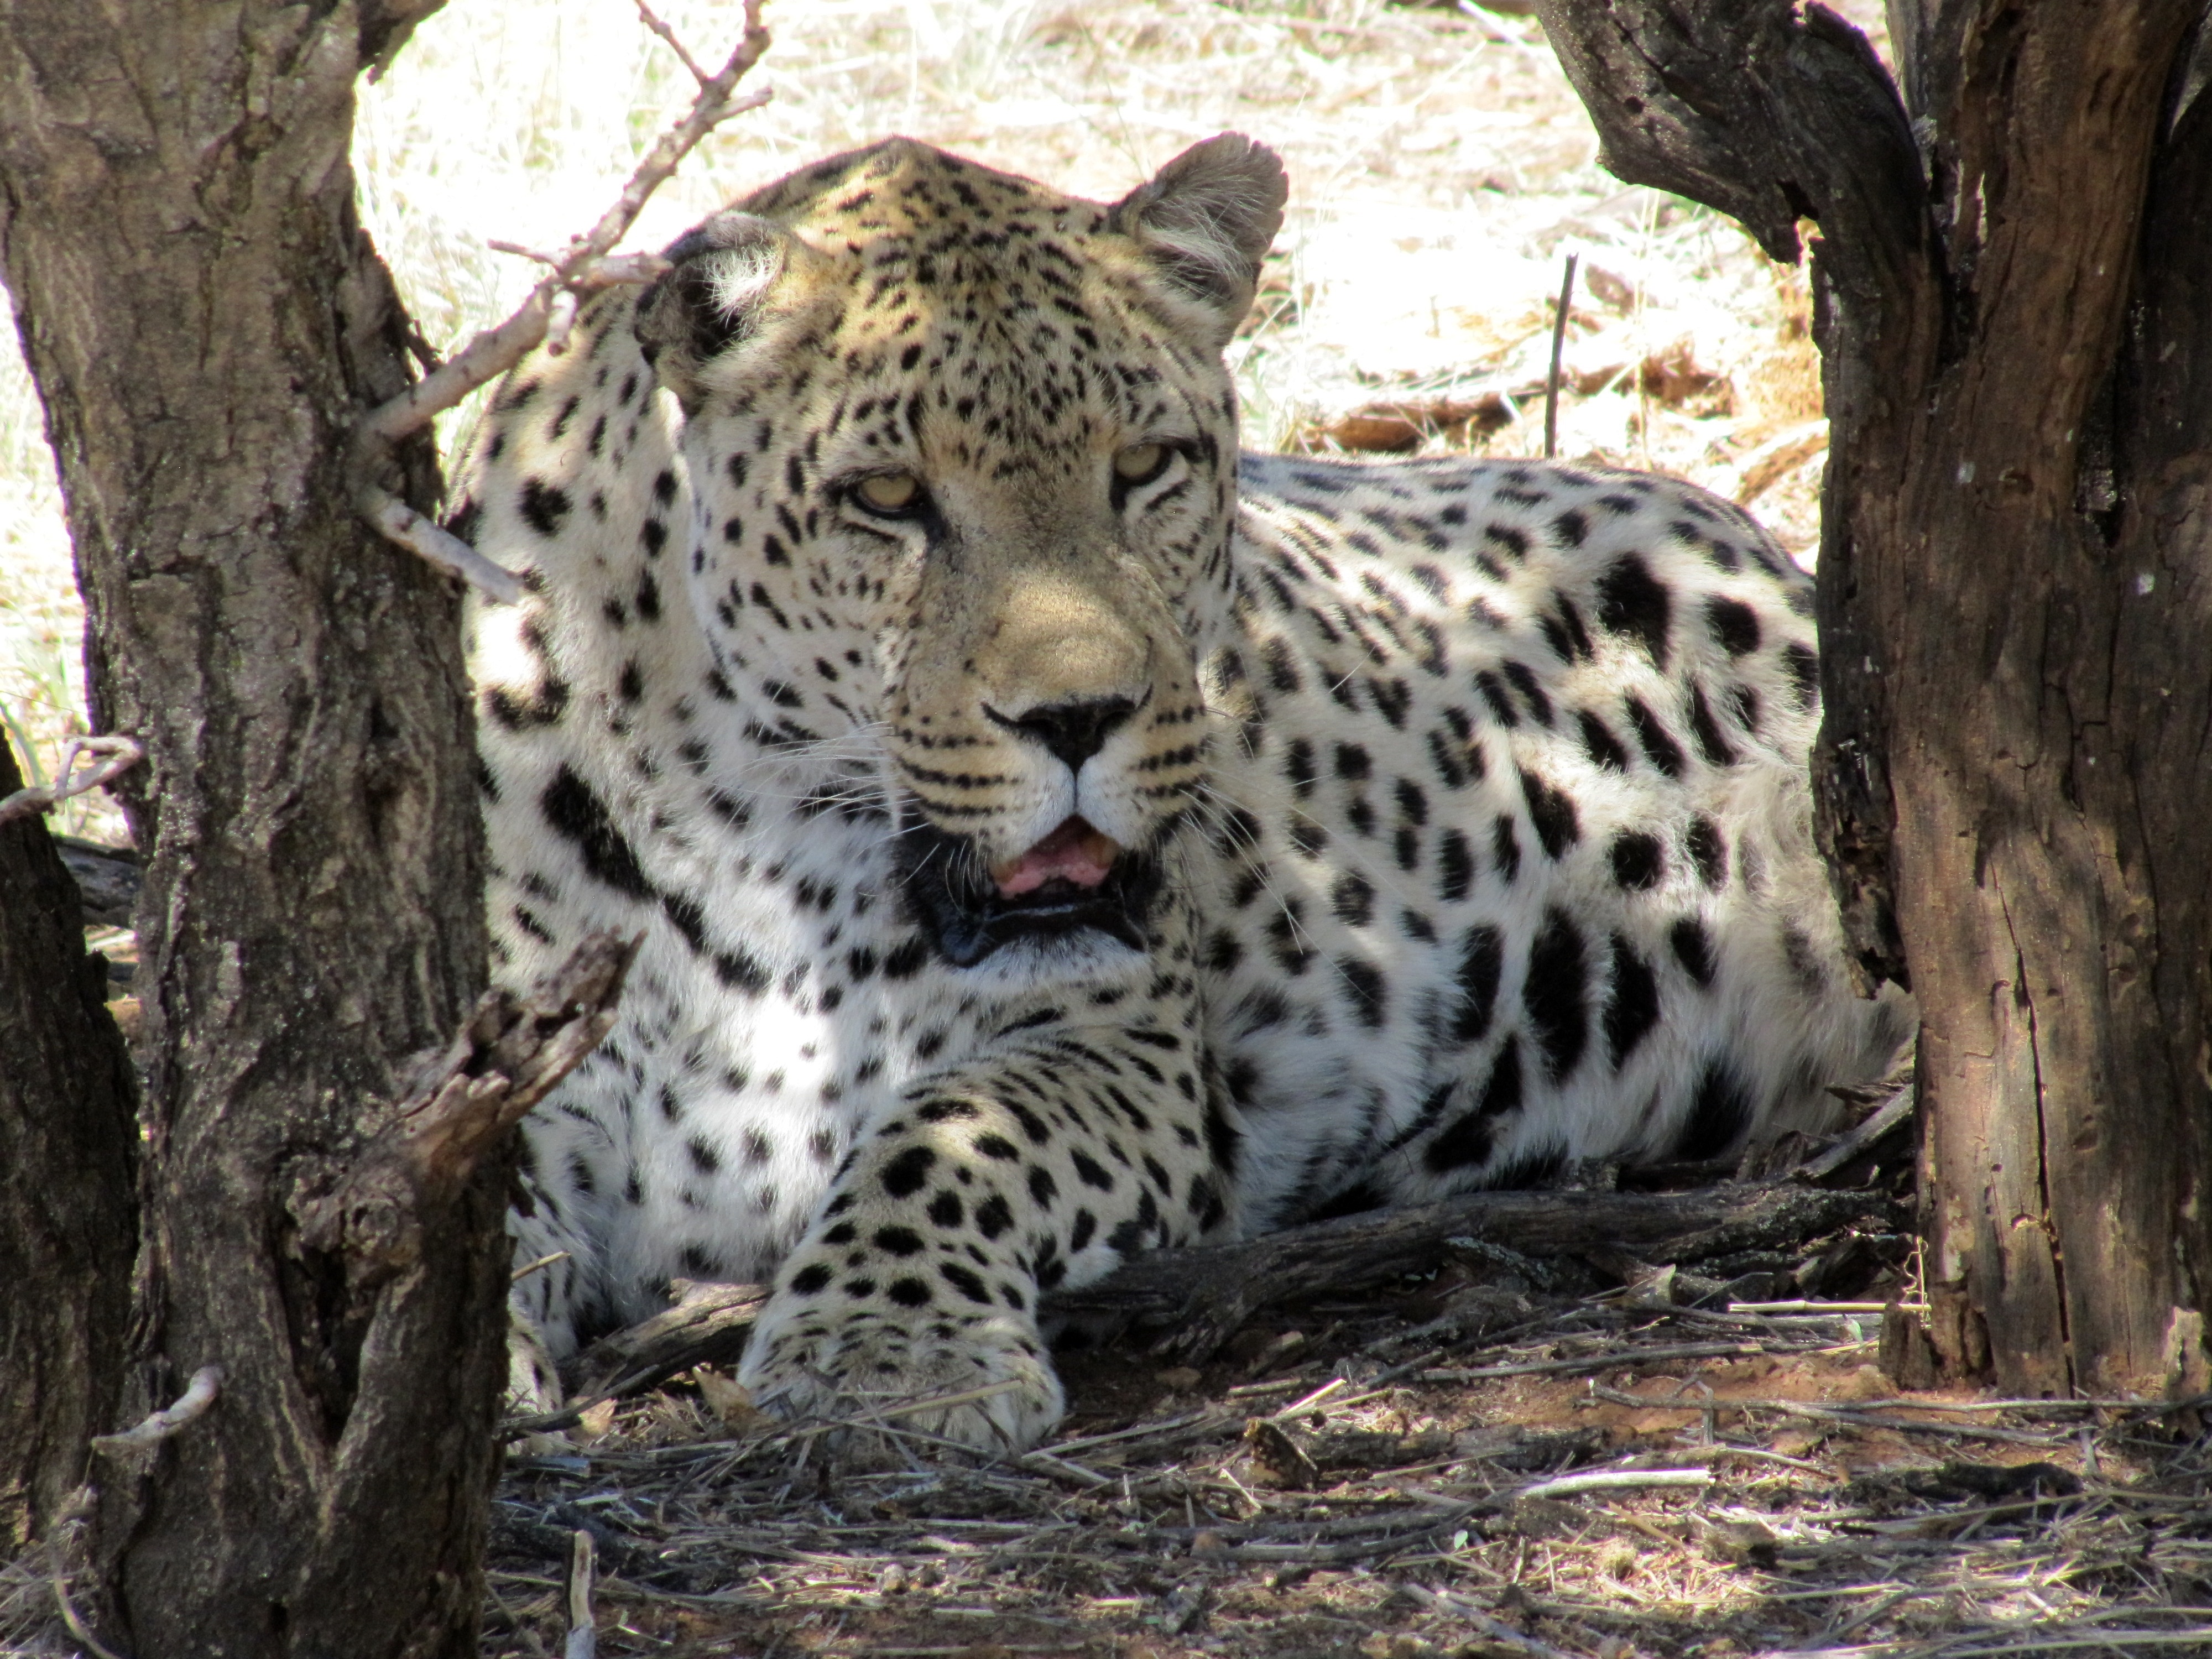
animal, wildlife, zoo, africa, mammal, fauna, leopard, vertebrate, jaguar, wildcat, safari, concerns, snow leopard, namibia, big cats, cat like mammal